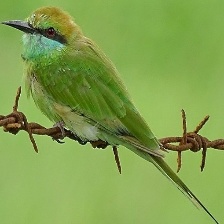
Species: ASIAN GREEN BEE EATER
Scientific name: MEROPS ORIENTALIS
ImageNet parent category: bee_eater